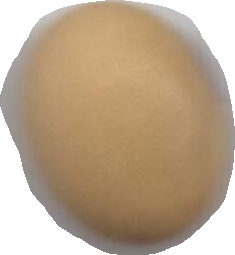
Variety: Anjasmoro